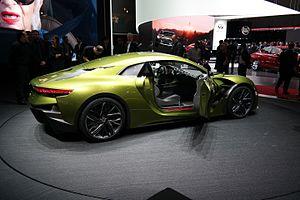
Salon international de l'automobile de Genève 2016
DS Automobiles est une marque automobile du segment premium du groupe français PSA. À l'origine, la Ligne DS était une famille haut de gamme de la marque Citroën de 2009 à 2014, puis elle est devenue une marque à part entière après cinq années d'existence en juin 2014. La première présentation officielle de la marque DS Automobiles a lieu le 3 mars 2015 au salon de Genève. Son nom fait référence à la Citroën DS, un ancien modèle haut de gamme de Citroën commercialisé entre 1955 et 1975.